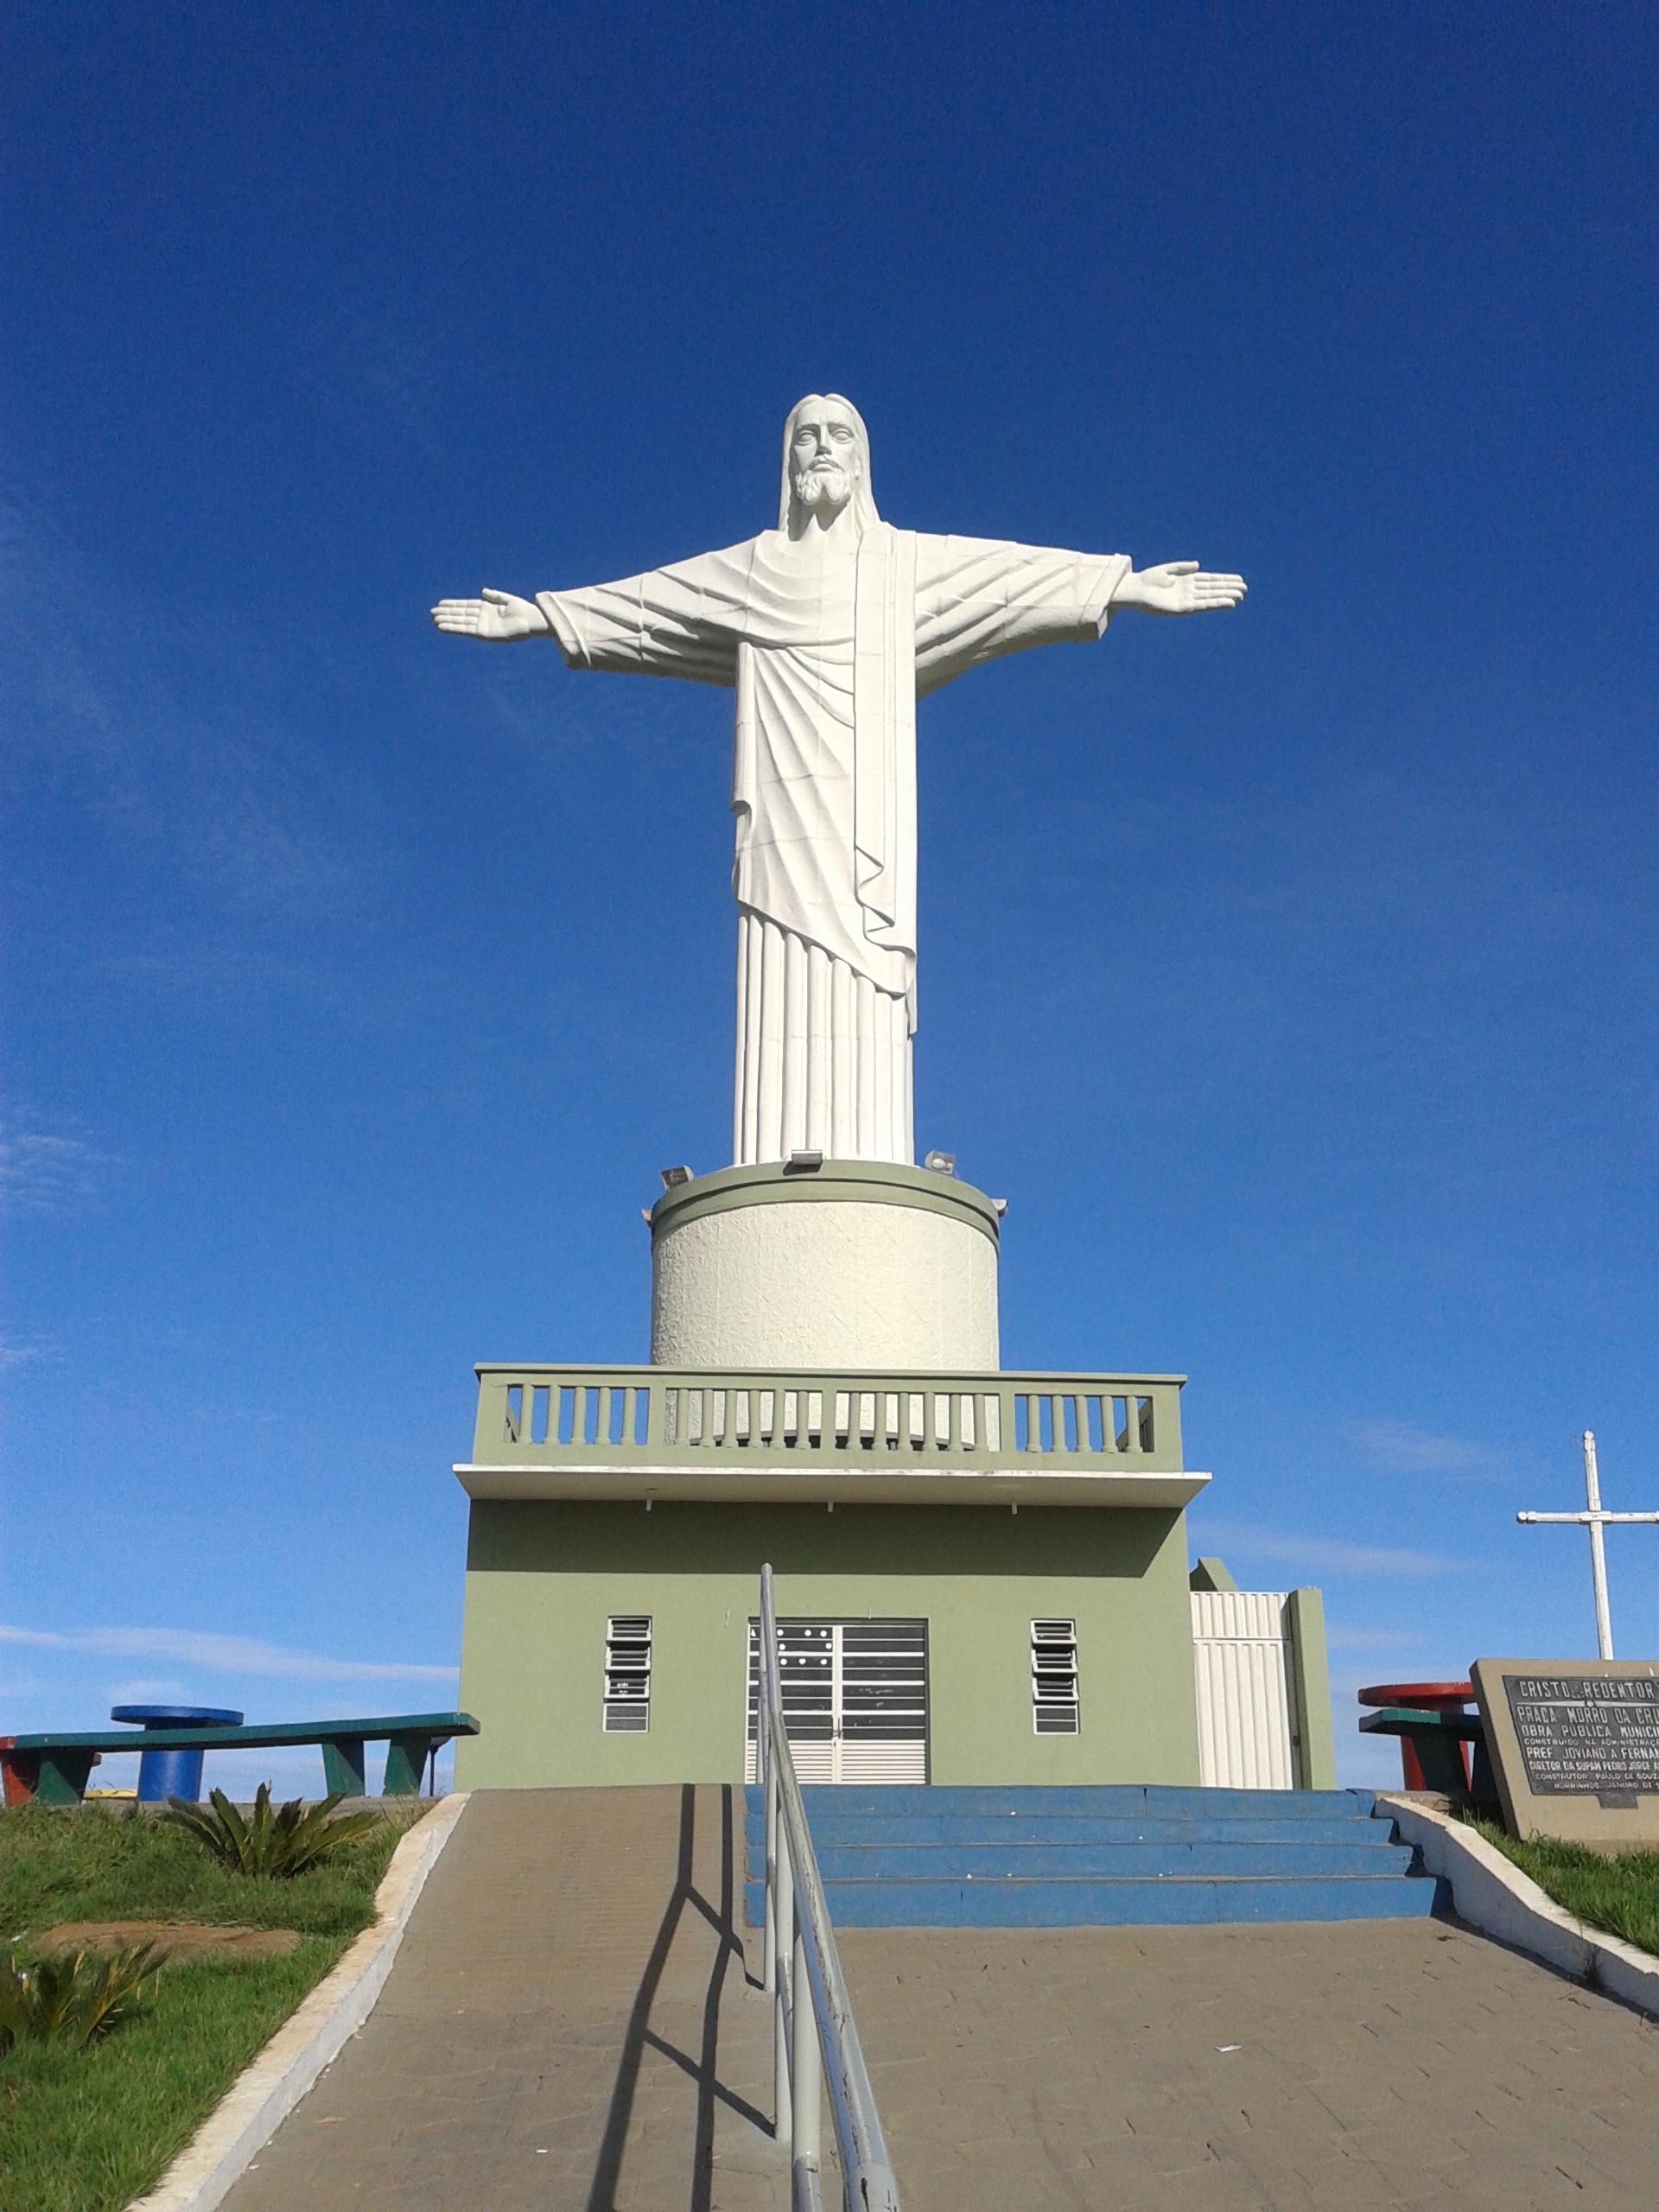
monument, tower, landmark, memorial, art, replica, christ the redeemer, morrinhos